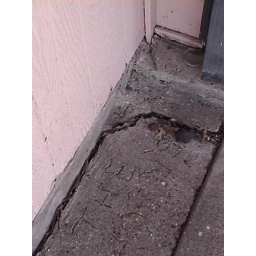
ac left side of wall by front door 12207 Squire Dr.